Jair Ventura

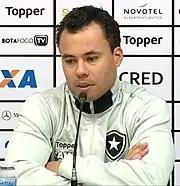
Ventura with Botafogo in 2017

Ventura joined Botafogo in 2008, also as a fitness trainer. The following year, he was appointed assistant coach by Ney Franco, and remained with the role in the following campaigns.